Tuenti

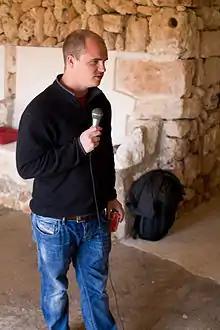
Founder Zaryn Dentzel in 2008

Tuenti was founded as a Social networking service in 2006 by a group of friends in Spain. Zaryn Dentzel, Felix Ruiz Hernandez, Kenny Bentley, Adeyemi Ajao and Joaquín Ayuso de Pául were the key people who worked together to bring Tuenti to life. Dentzel's first experience in Spain was on a students exchange program that took him to Cabeza del Buey (Badajoz). Bentley, the lead programmer, came to Spain after having worked in social networking in the United States. In the beginning, the project was aimed to university students, but due to its success, they opened to everyone, although it was only possible to register with an invitation. Years later the register was opened to everyone, in an attempt to make it available globally, with the only extra requirement of giving a phone number. Zaryn Dentzel has chronicled the story of Tuenti in a book called "El futuro lo decides tú".